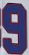
Number: 9